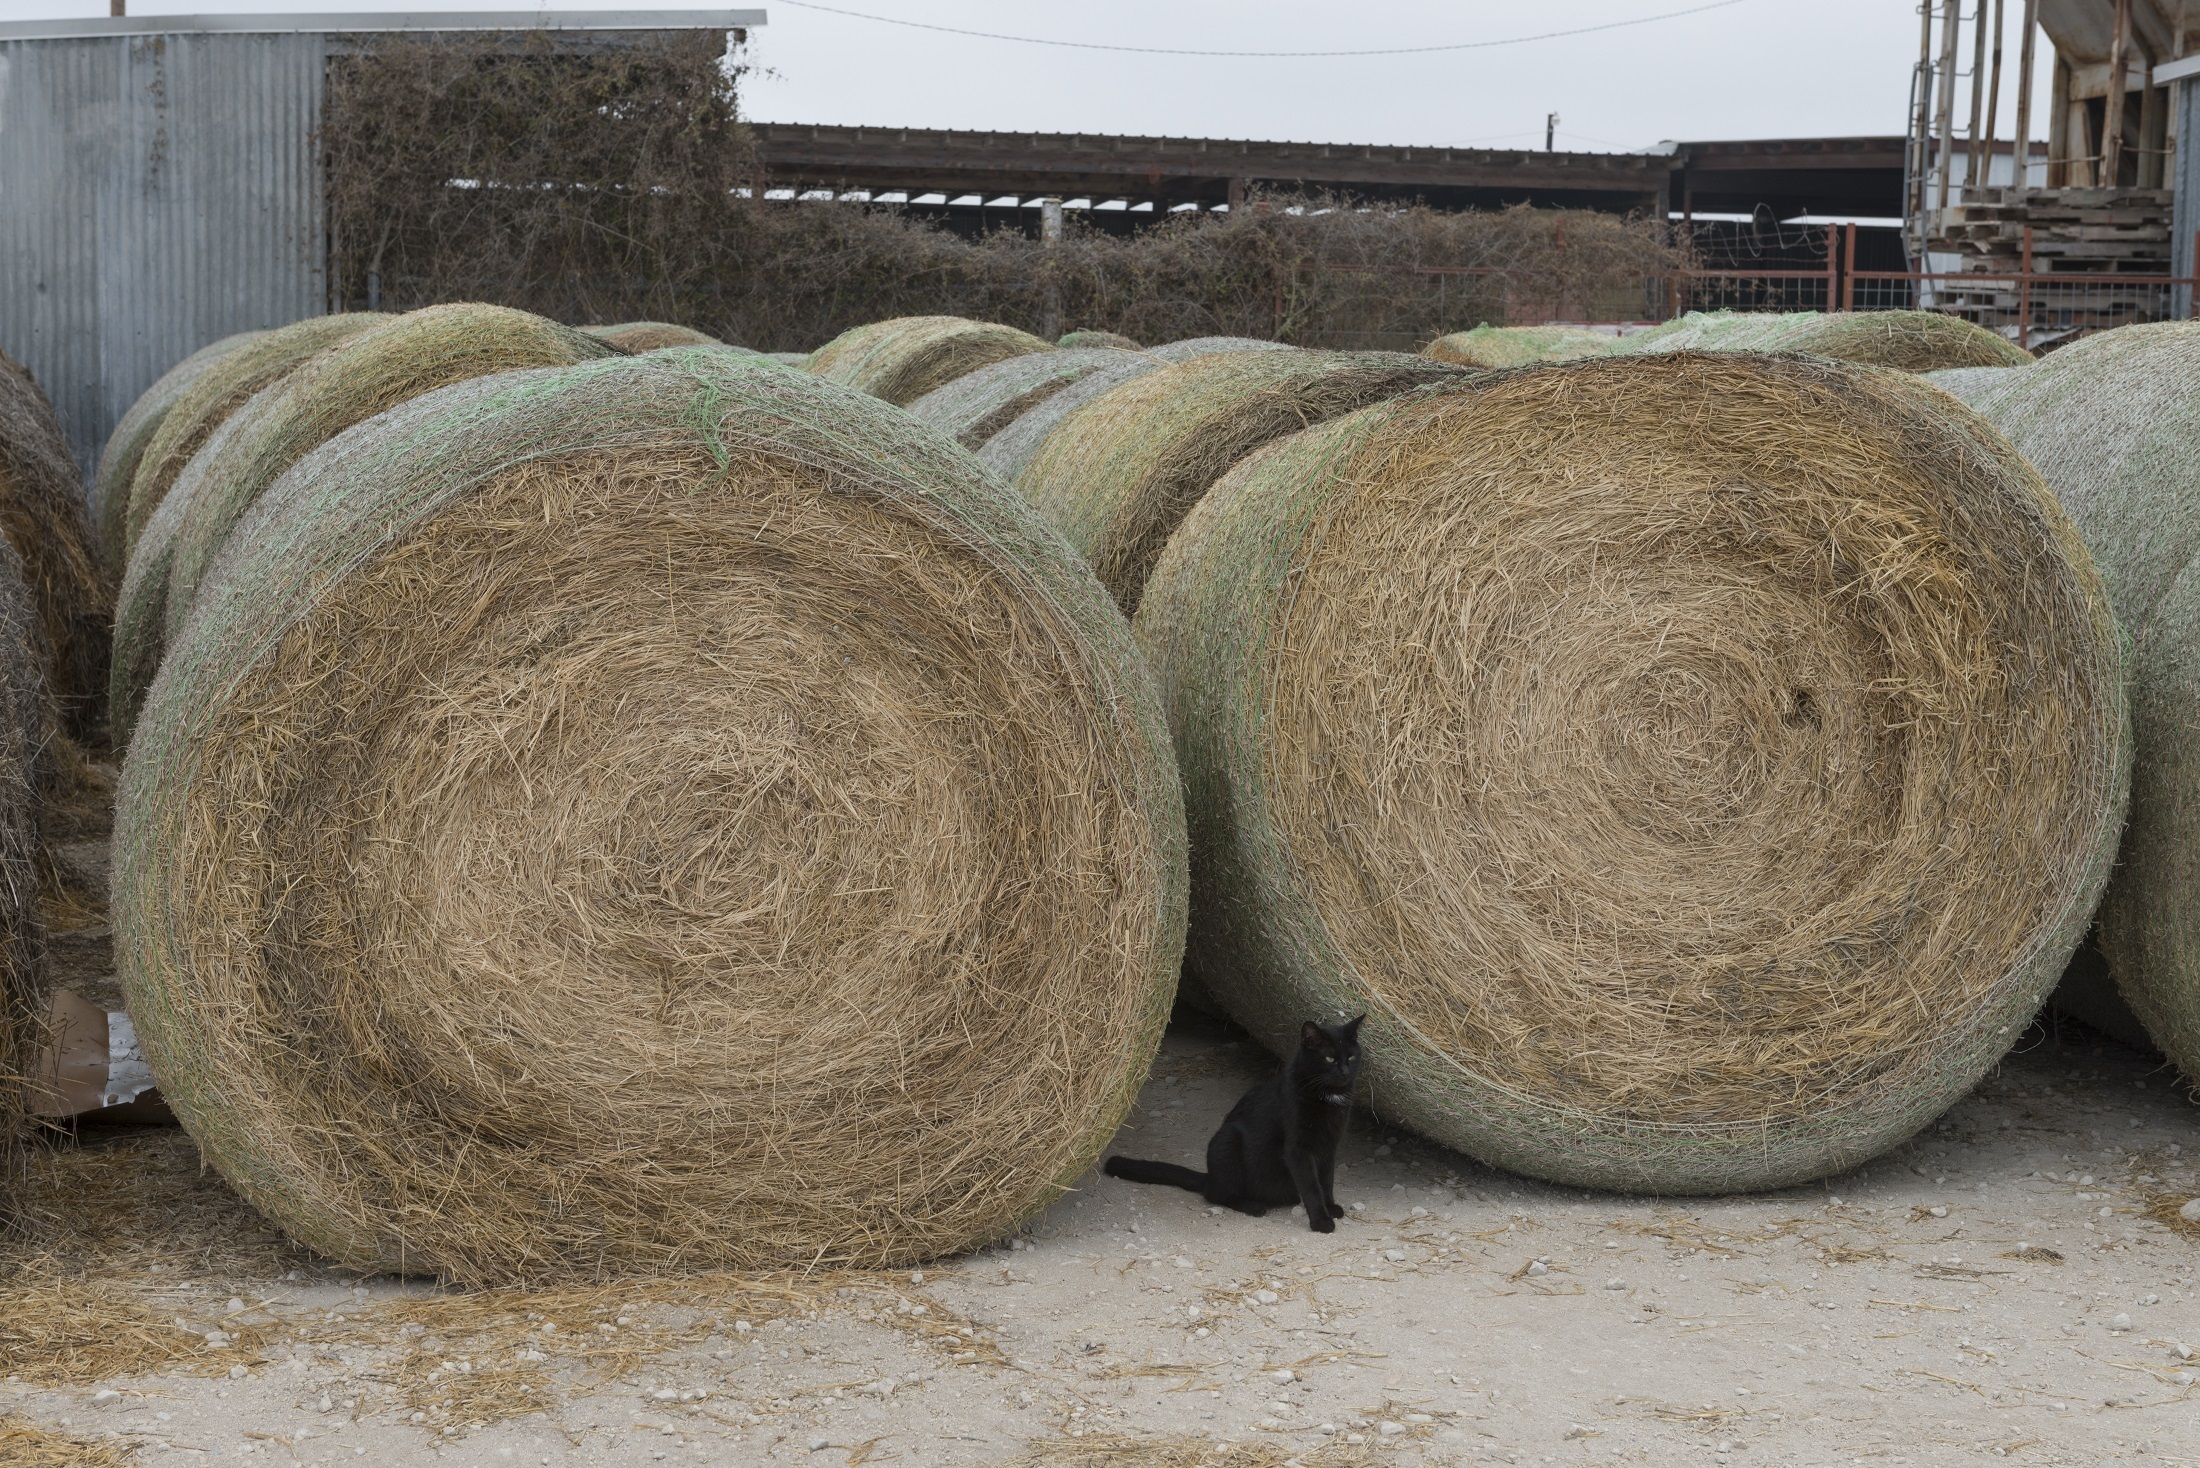
plant, wood, hay, farm, trunk, animal, cute, country, rural, feline, black cat, agriculture, coconut, straw, bales, barnyard, man made object